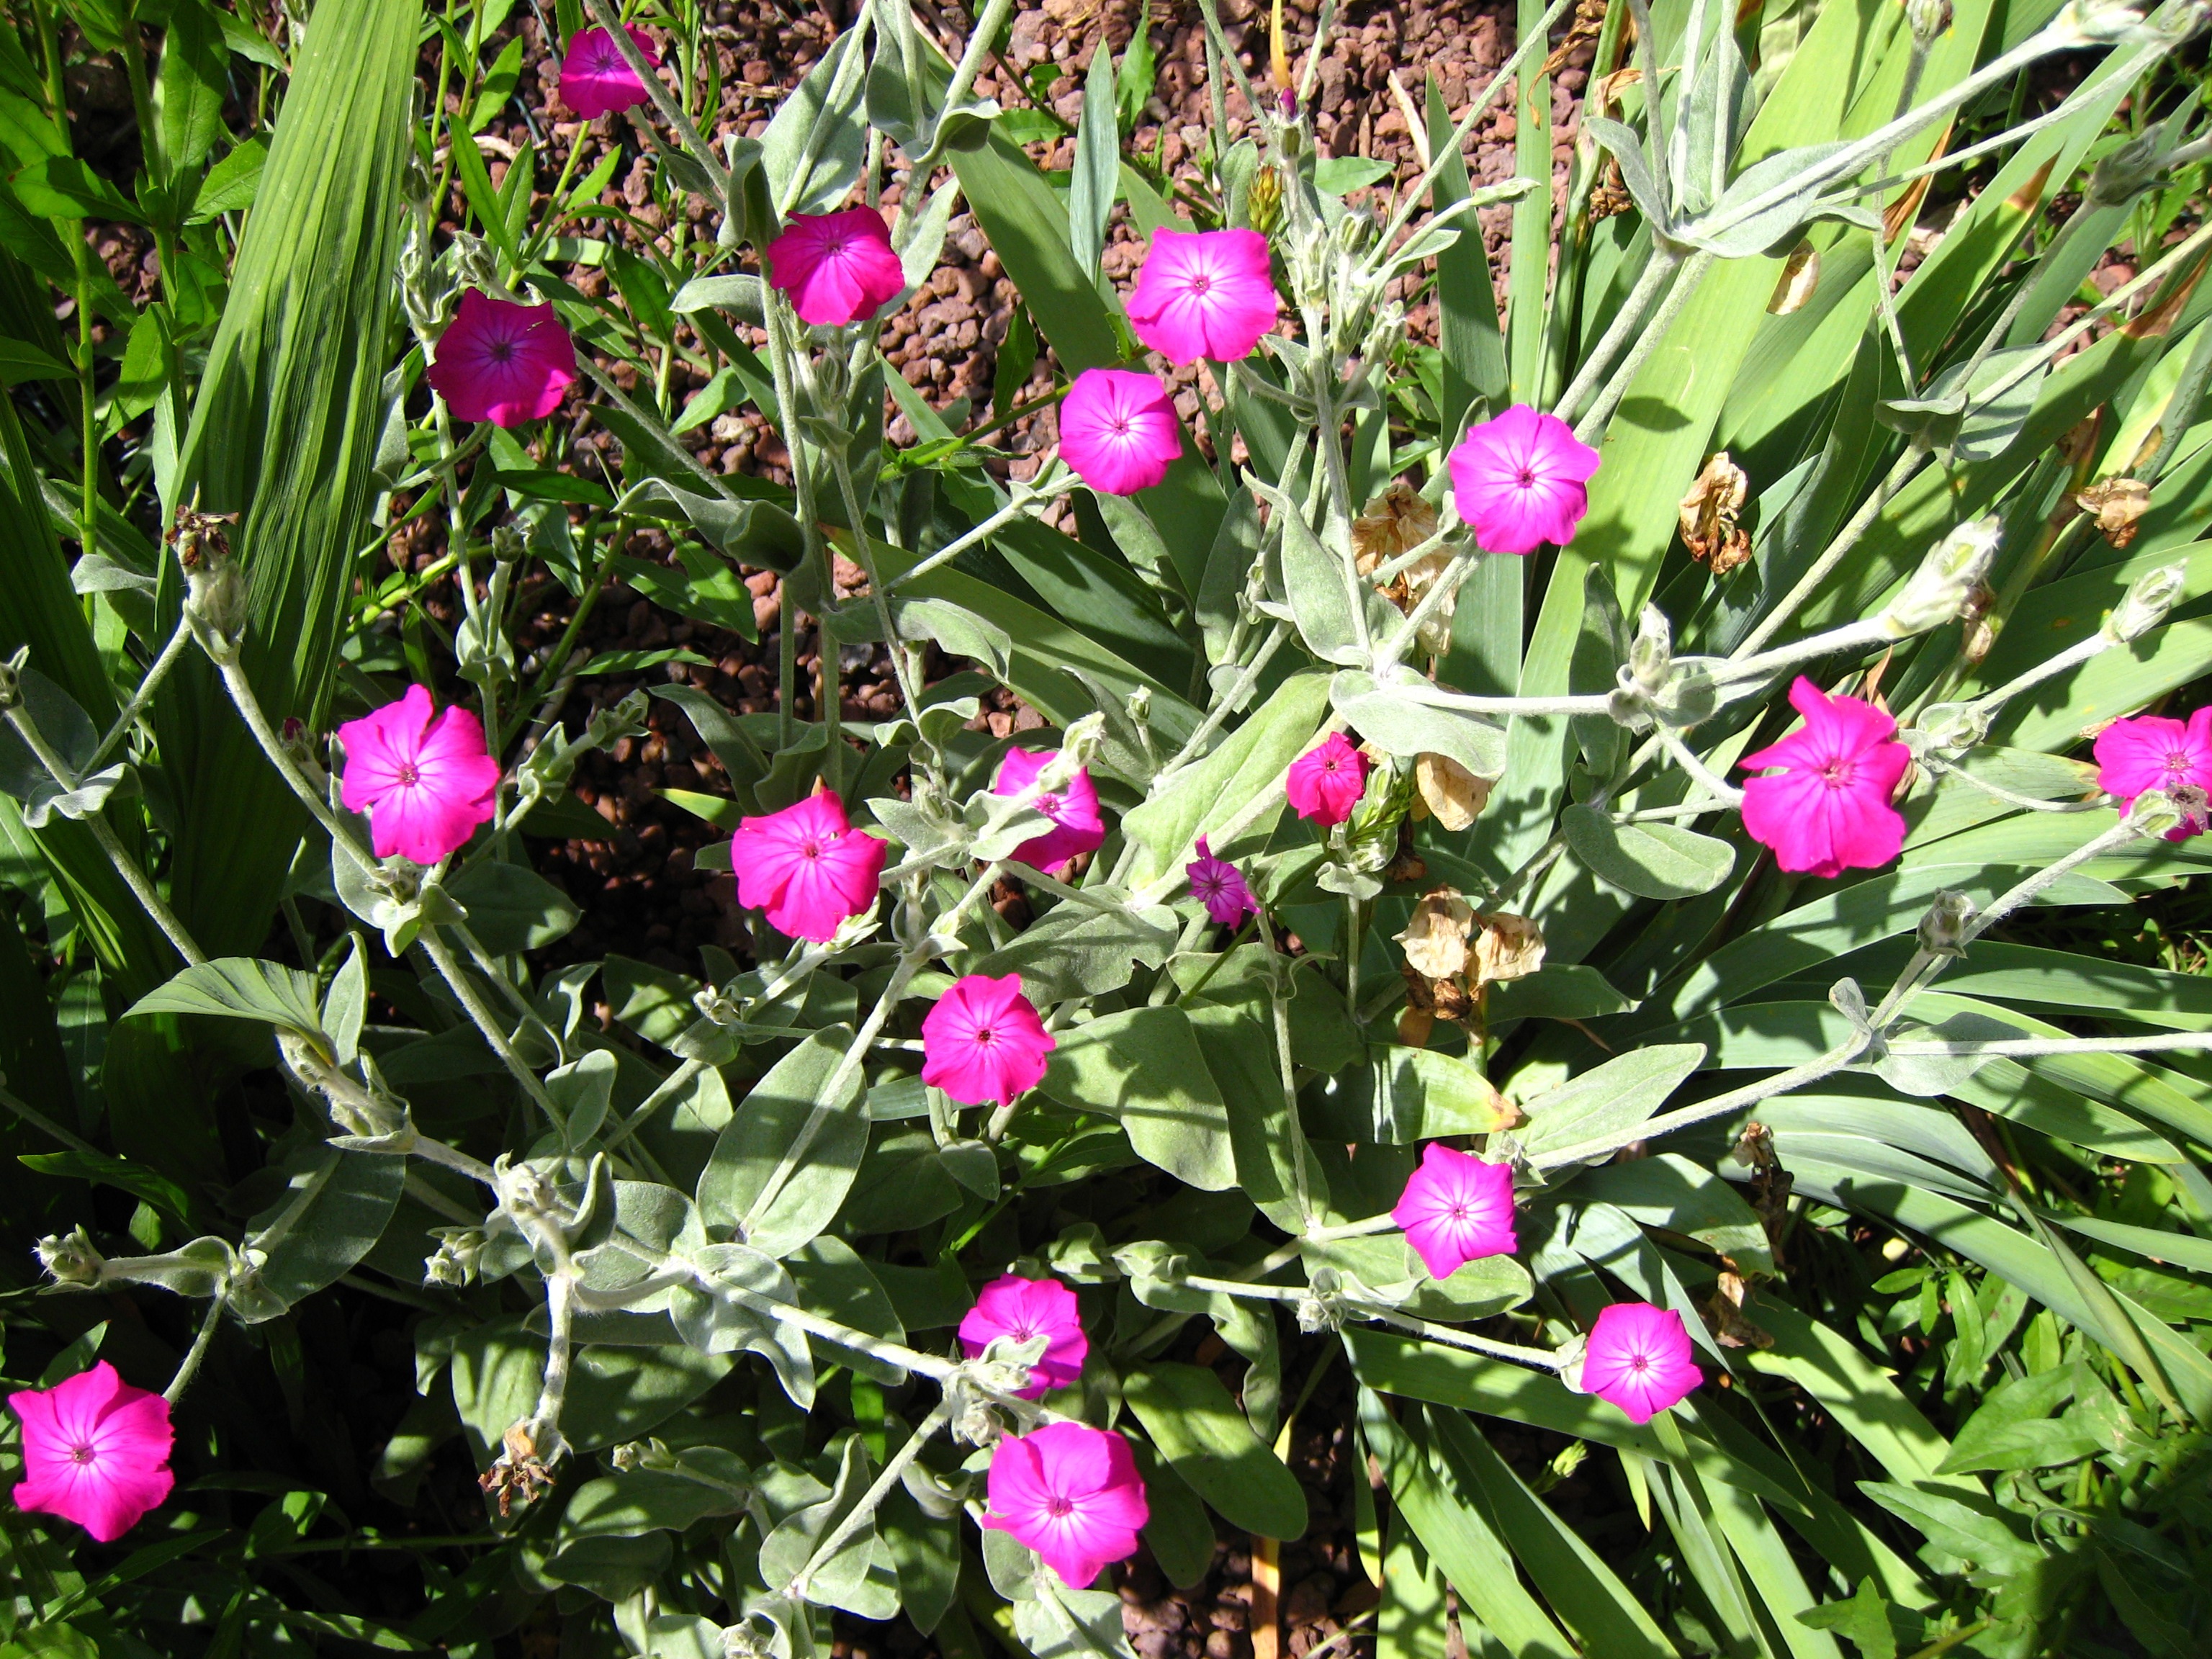
plant, flower, botany, garden, flora, wildflower, flowers, dianthus, cloves, flowering plant, annual plant, land plant, pink family, everlasting sweet pea